Knock Madness

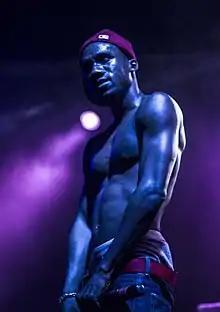
Hopsin performing on tour in promotion of "Knock Madness".

In July 2012, Hopsin released the fifth installment of his "Ill Mind of Hopsin" video series. It received over one million views in less than 24 hours and currently has over 104 million views. In "Ill Mind of Hopsin 5", Hopsin expresses his frustration with jaded youth and disenchantment towards other rappers who are unrelatable. The song itself charted at number 17 on "Billboard"s Hot R&B/Hip-Hop Digital songs chart.